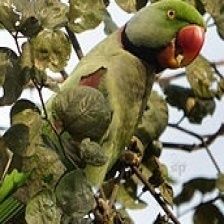
Species: ALEXANDRINE PARAKEET
Scientific name: PSITTACULA EUPATRIA